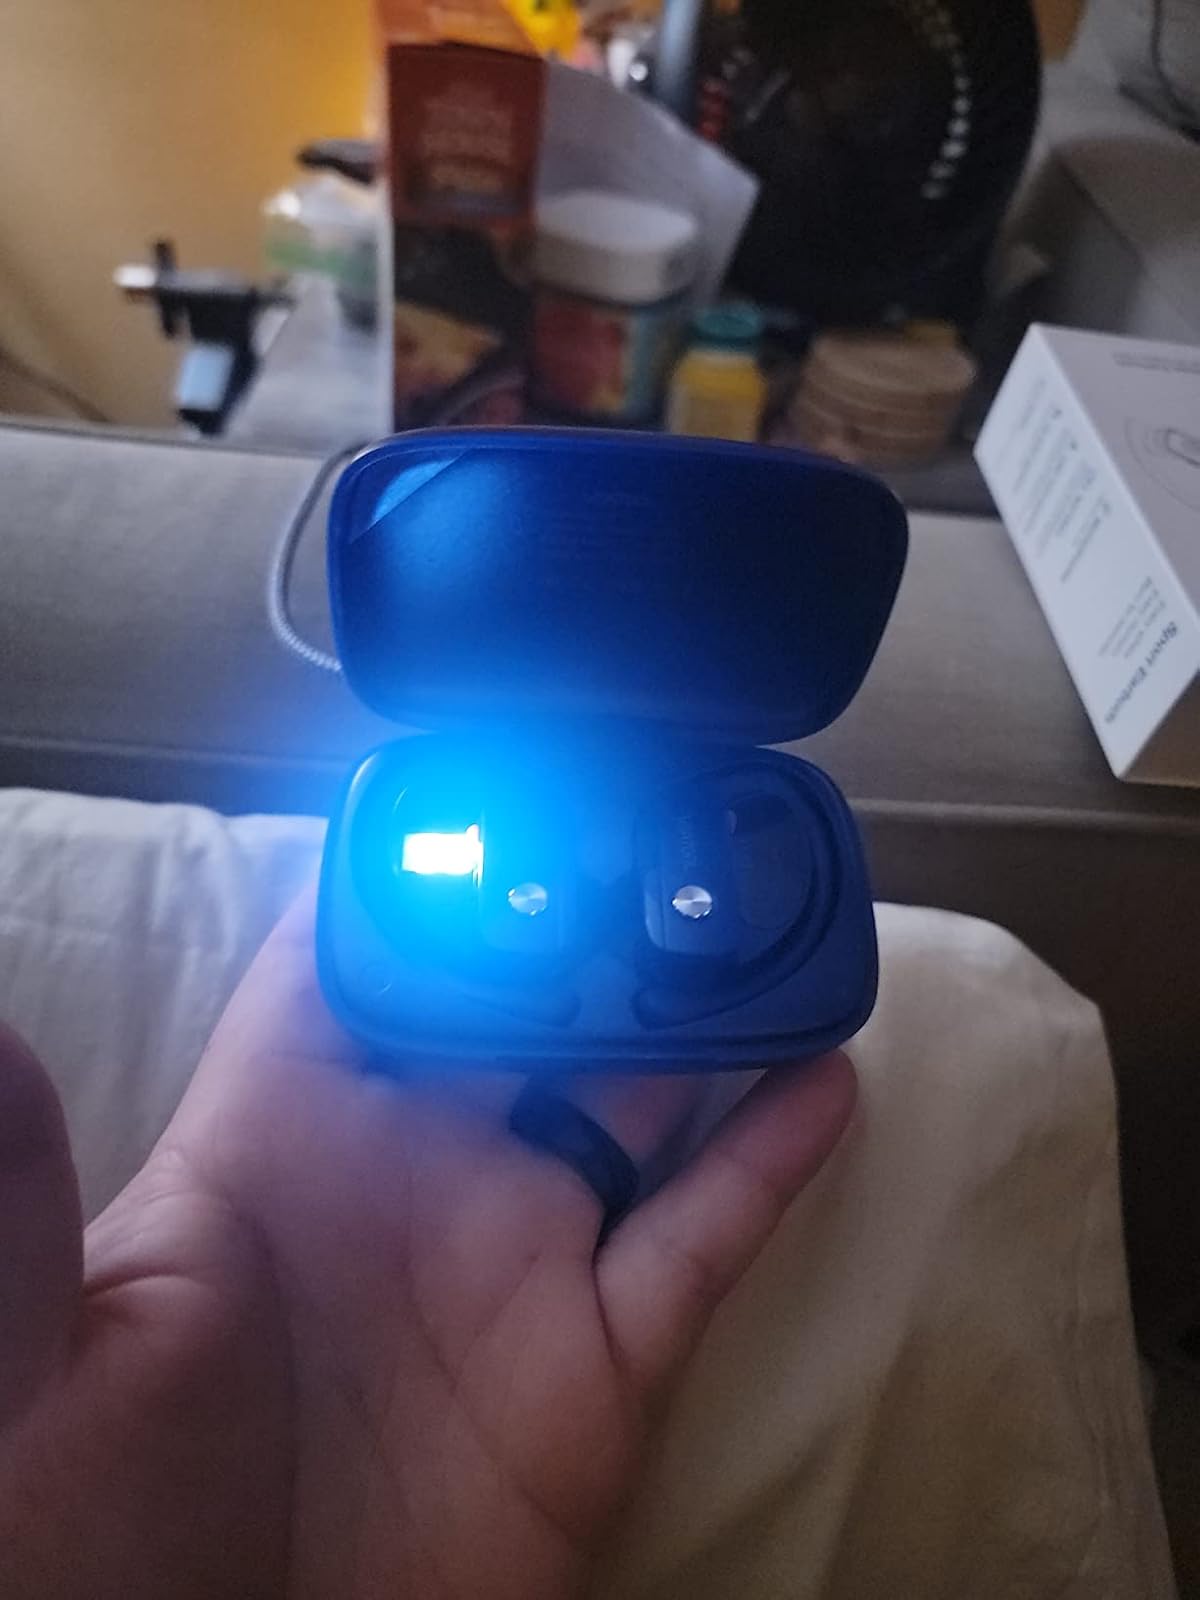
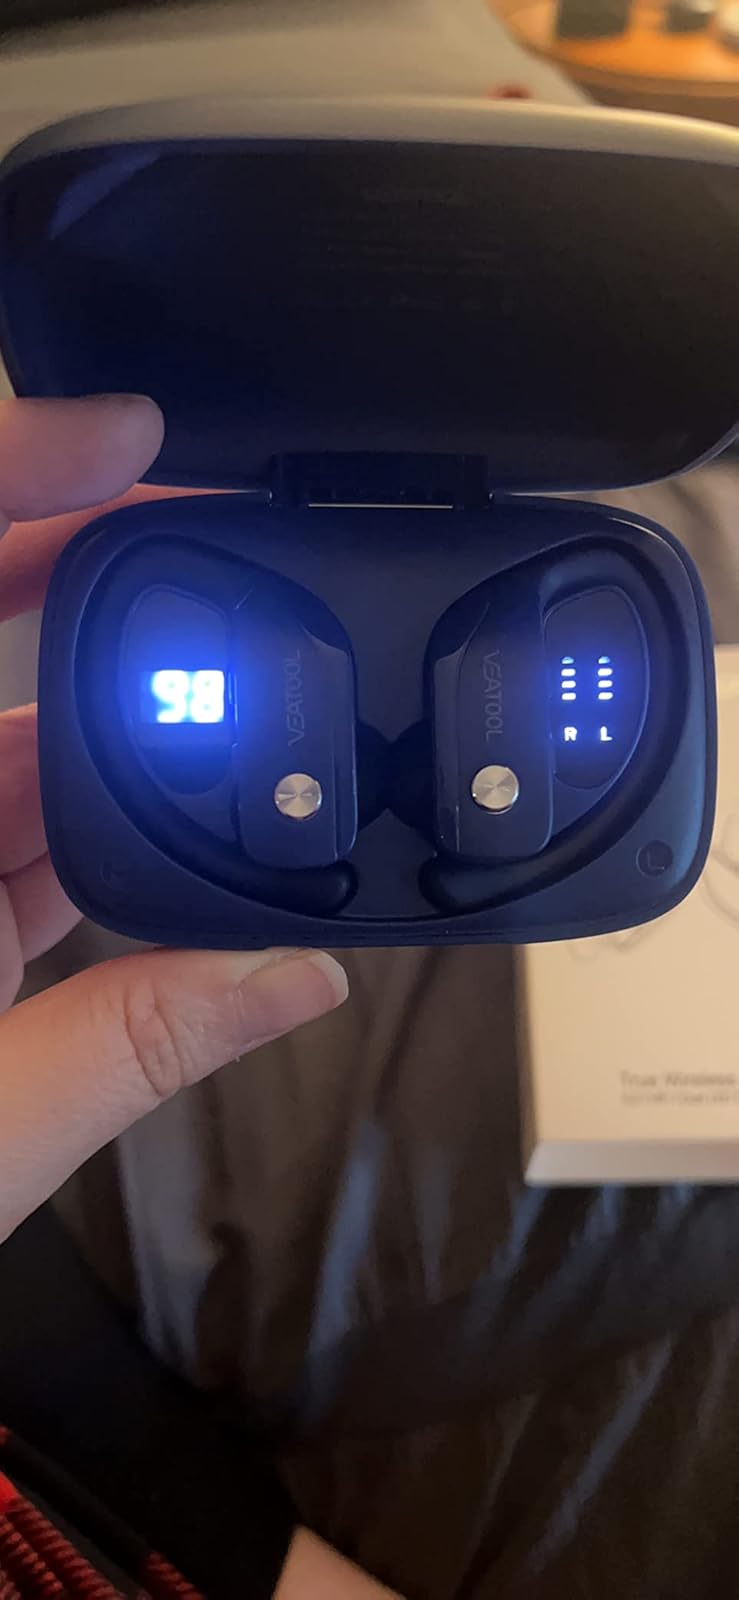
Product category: earbuds
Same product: yes